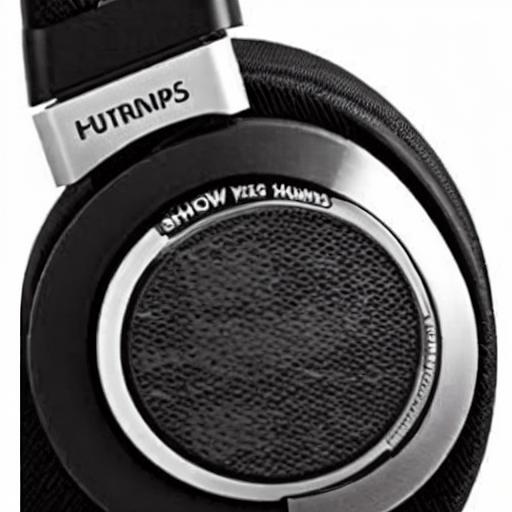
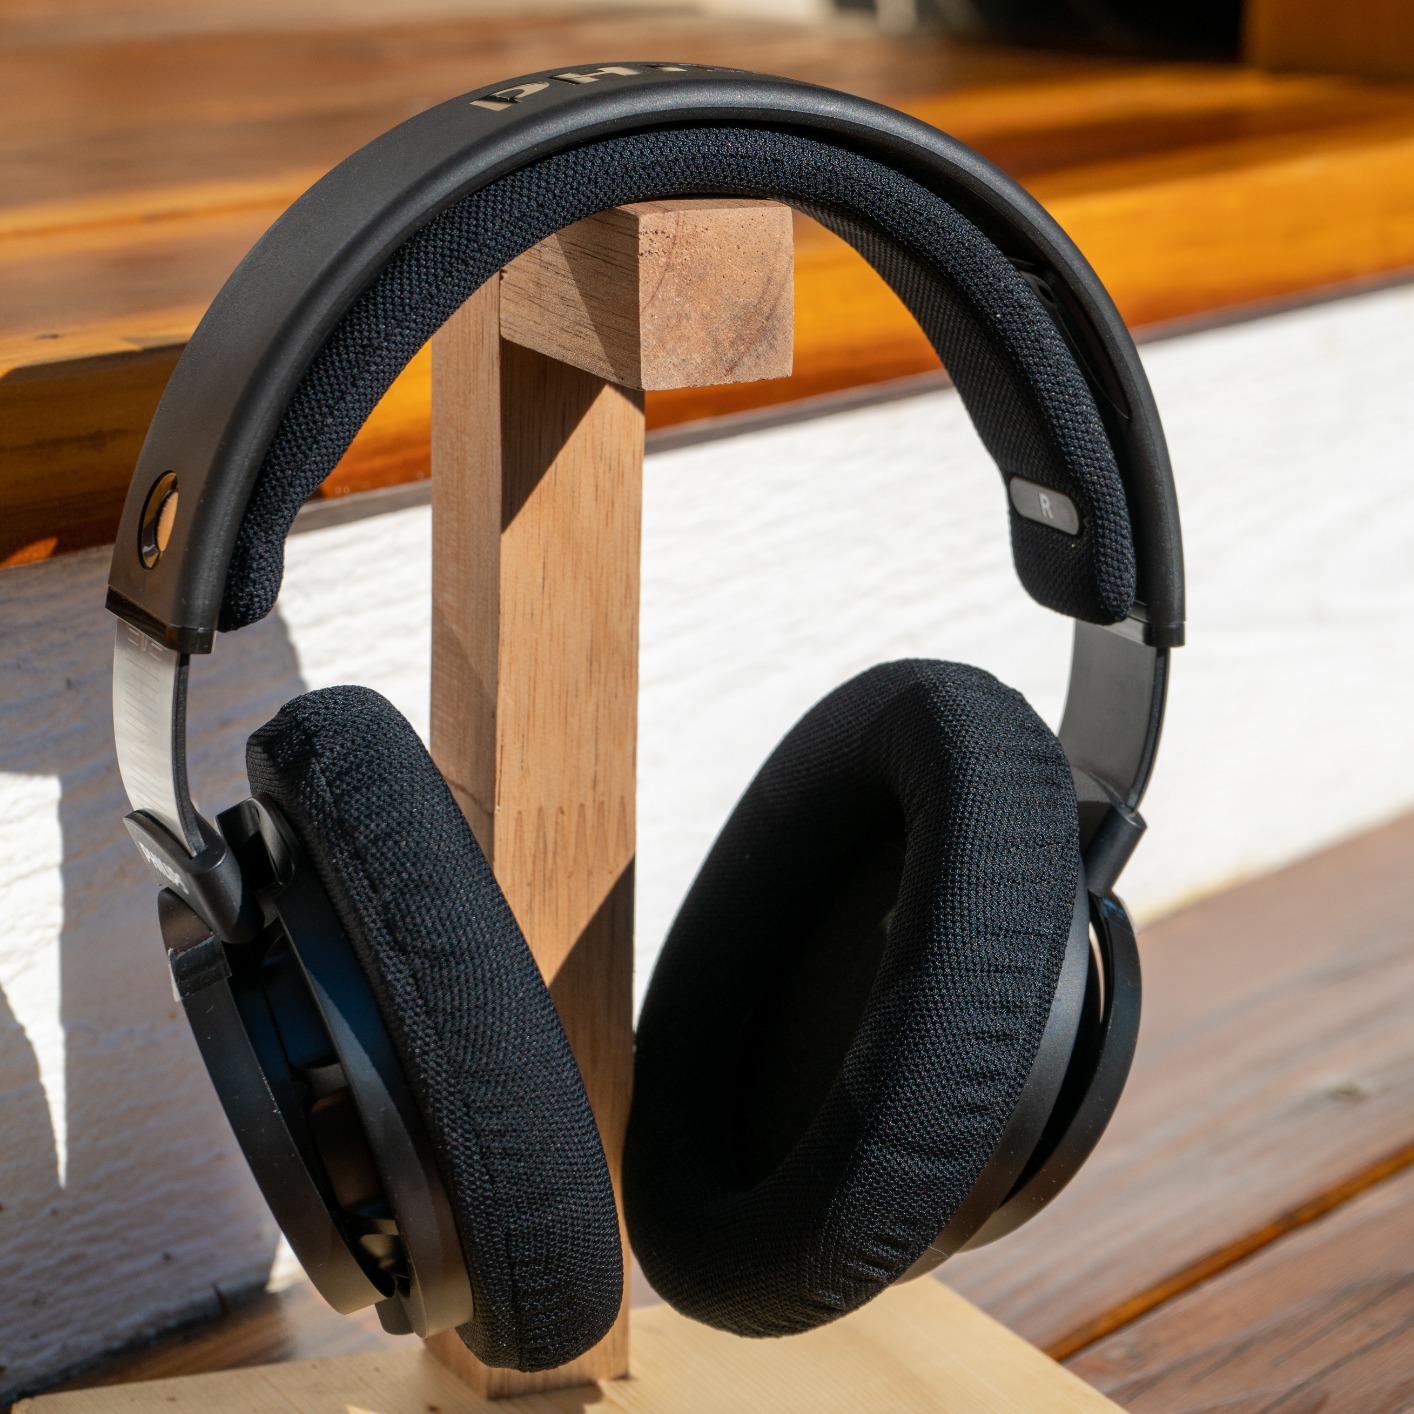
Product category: headphones
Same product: no